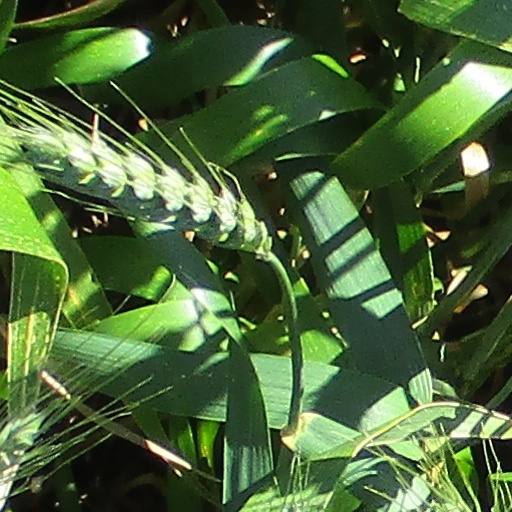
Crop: wheat